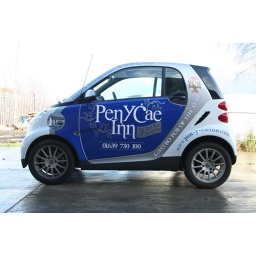
Smart car - White car with ahalf wrap in blue vinyl and computer cut vinyl applied on top